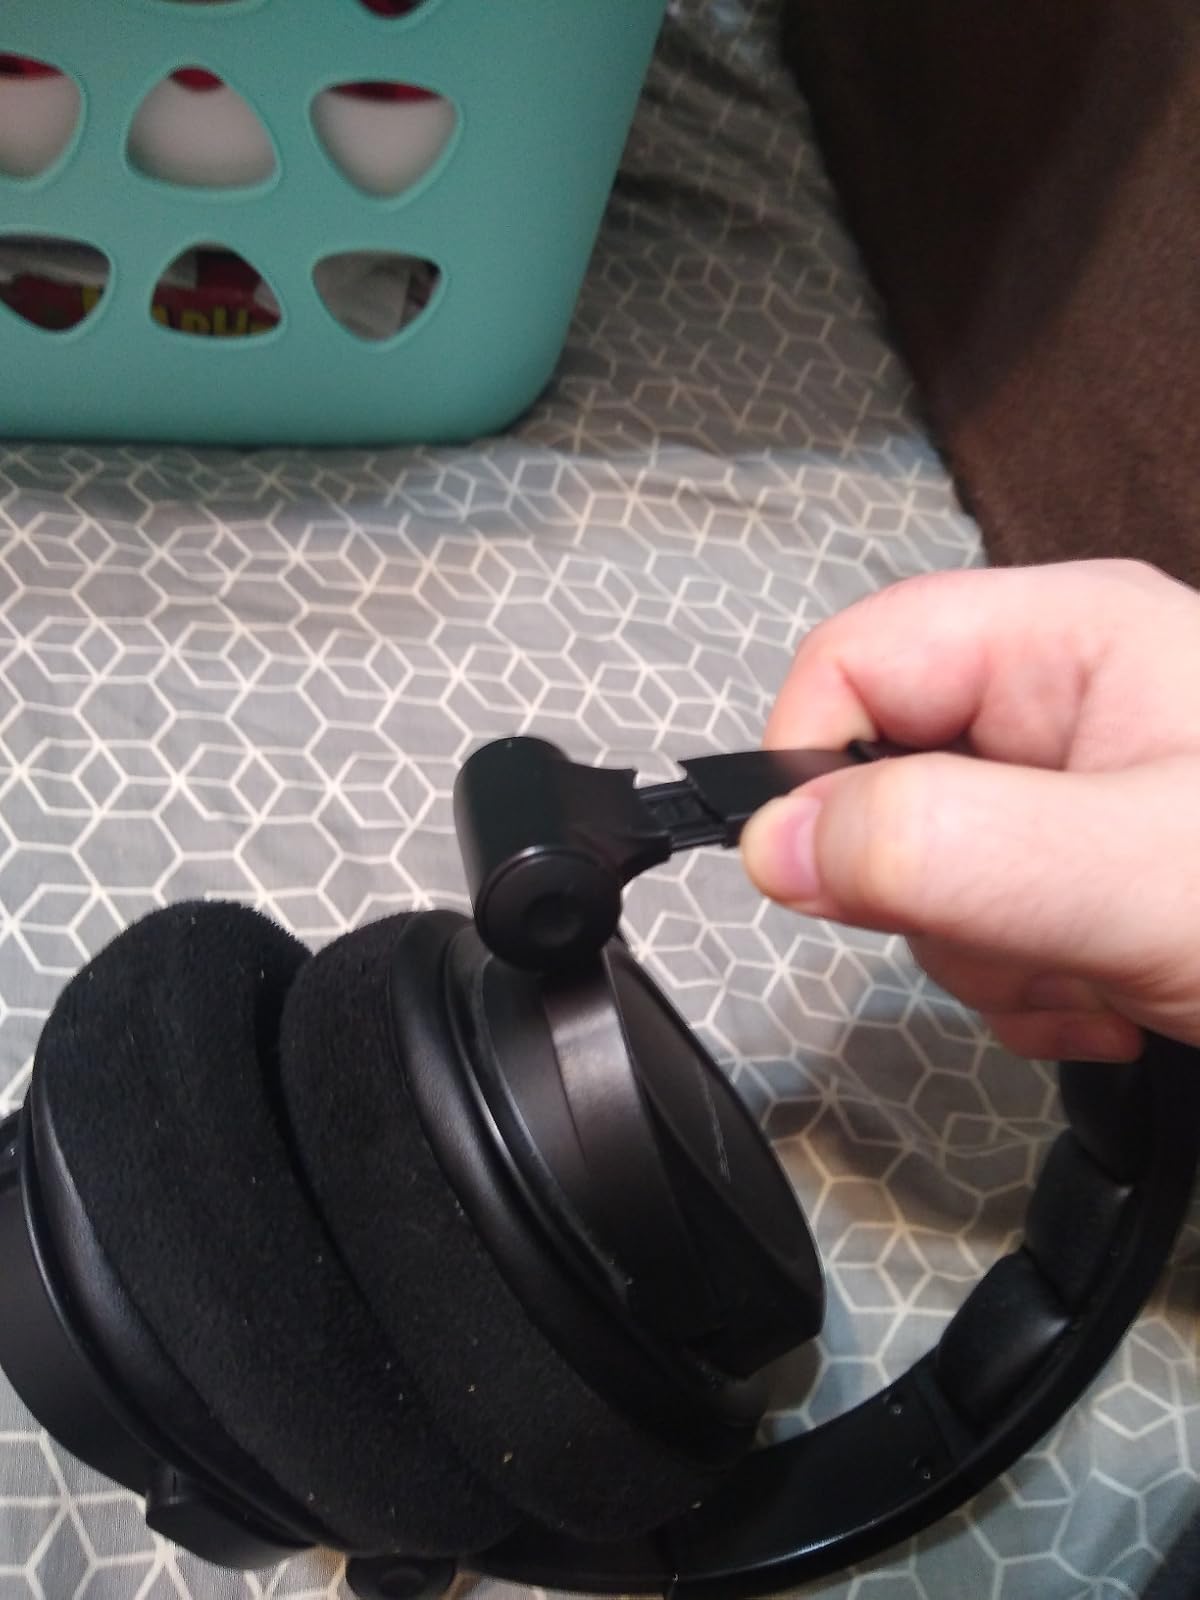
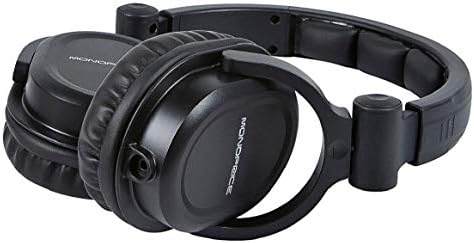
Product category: headphones
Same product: yes